The Holocaust in Bohemia and Moravia (book)

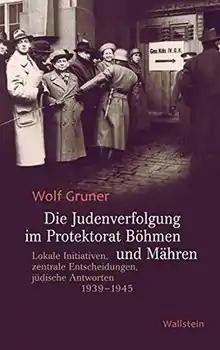
First edition (German)

The Holocaust in Bohemia and Moravia: Czech Initiatives, German Policies, Jewish Responses ("Persecution of Jews in the Protectorate of Bohemia and Moravia: Local Initiatives, Central Decisions, Jewish Responses") is a book by the German historian Wolf Gruner on the Holocaust in Bohemia and Moravia, the Czech-majority parts of Czechoslovakia partially annexed into Nazi Germany during the German occupation of Czechoslovakia. Beginning before the Munich Agreement, Gruner's book covers the various stages of persecution of Jews which led to their deportation and murder. He argues that the role of Czech collaboration and local initiatives was greater than has been conventionally assumed, and also that Jewish resistance to persecution was substantial. The book has received mixed reviews; some Czech historians have disagreed with Gruner's conclusions while other reviewers generally praised the book with some reservations. The book was published in German in 2016 and in English and Czech in 2019. It received the 2017 Sybil Halpern Milton Memorial Book Prize of the German Studies Association.